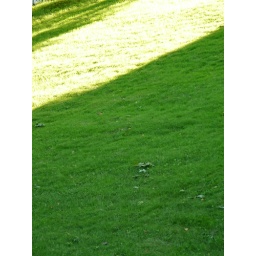
The colors of bright yellow sunshine against the fresh green grass.